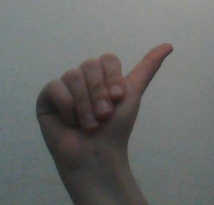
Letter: dhad